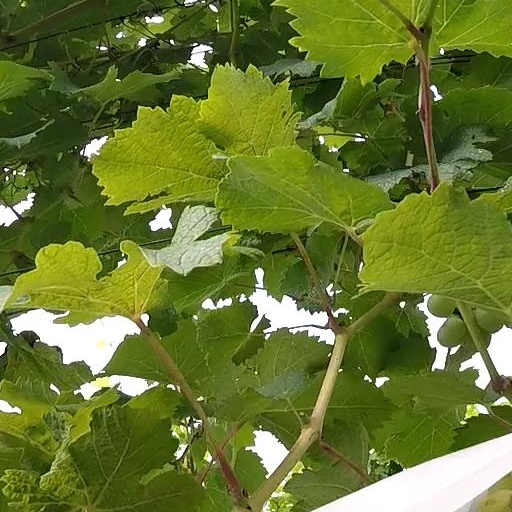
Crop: grape